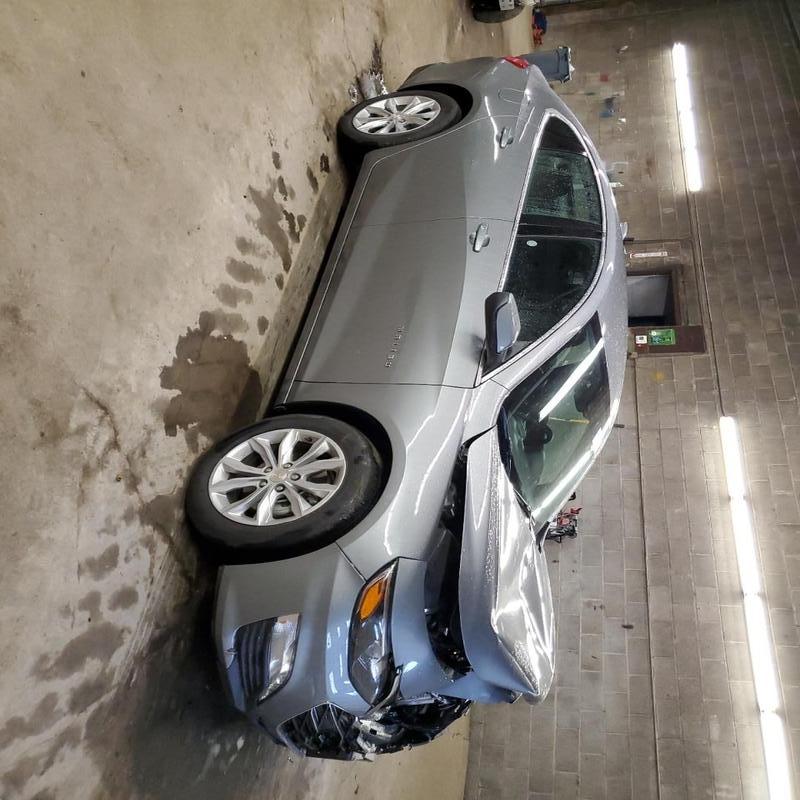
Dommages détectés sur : plaque d'immatriculation avant, pare-choc avant, feu avant droit, feu avant gauche, capot, aile avant gauche, porte avant droite, porte arrière droite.
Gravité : majeur